Gogolevsky Boulevard

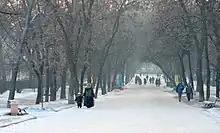

Gogolevsky Boulevard is a boulevard near the Arbat District, Moscow, Russia, named after the writer Nikolai Gogol. It was named Prechistensky Boulevard until 1924, after the nearby street Prechistenka.